Populus tremuloides

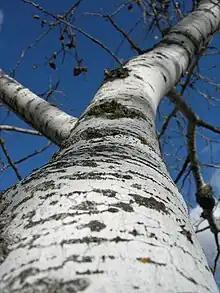
Trembling aspen bark

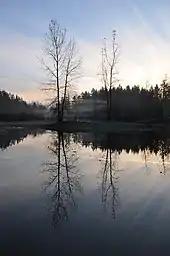
Trembling aspen at sunset in Langley, British Columbia, December 2010

The quaking aspen is a tall, fast-growing tree, usually at maturity, with a trunk in diameter; records are in height and in diameter. The bark is relatively smooth, whitish (light green when young), and is marked by thick black horizontal scars and prominent black knots. Parallel vertical scars are tell-tale signs of elk, which strip off aspen bark with their front teeth.